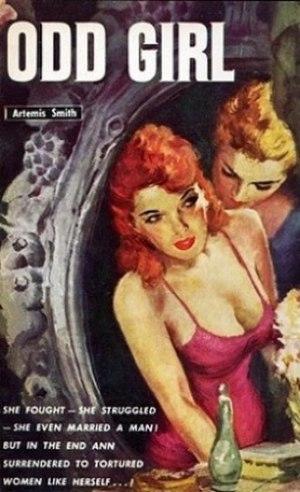
Couverture de ""Odd Girl"" par Artemis Smith (nom de plume d'Annselm Morpurgo)."